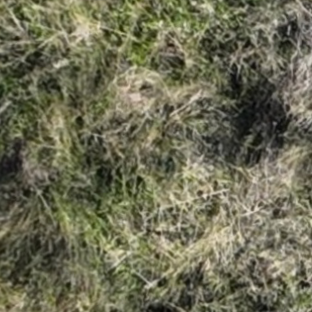
Month: october
Dye color: blue
Dye concentration: high